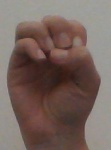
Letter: ha